Csilla von Boeselager

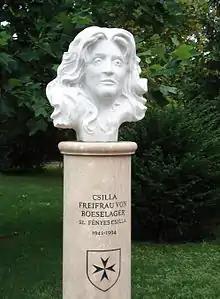
Csilla von Boeselager

Csilla von Boeselager (May 17, 1941 in Budapest – February 23, 1994, in Arnsberg-Voßwinkel) was a Baroness who founded the Hungarian Maltese Charity Organisation in Germany, and initiated the foundation of the Magyar Máltai Szeretetszolgálat (MMSz) in Hungary. She was a Dame of Malta.